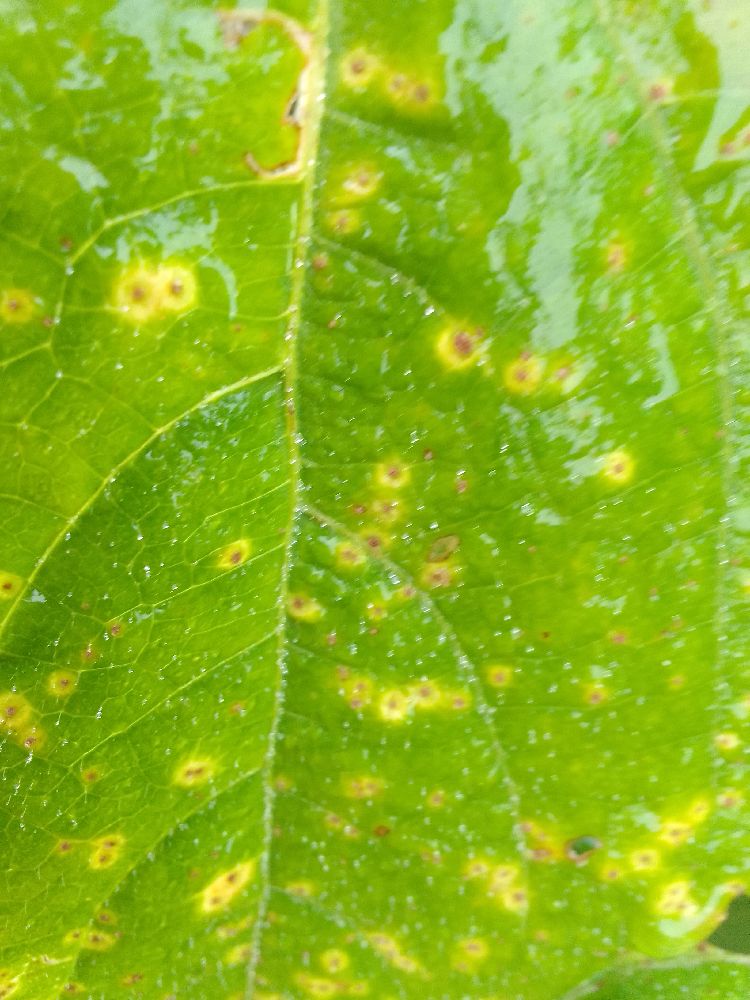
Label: rust